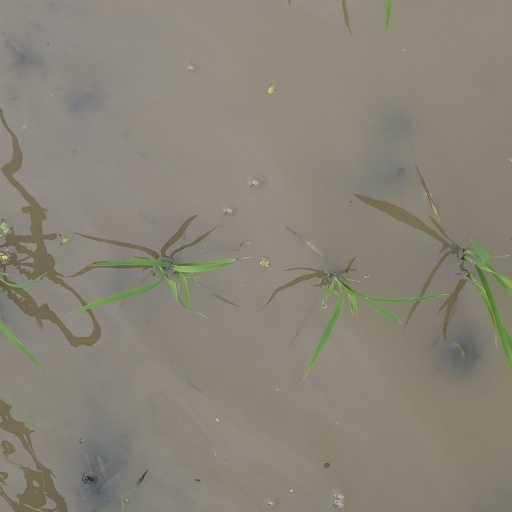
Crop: rice